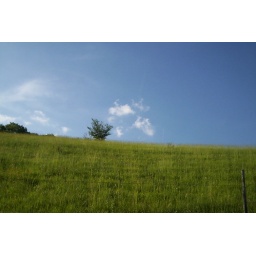
cycling under blue sky